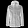
Label: Coat